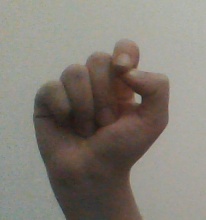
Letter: fa